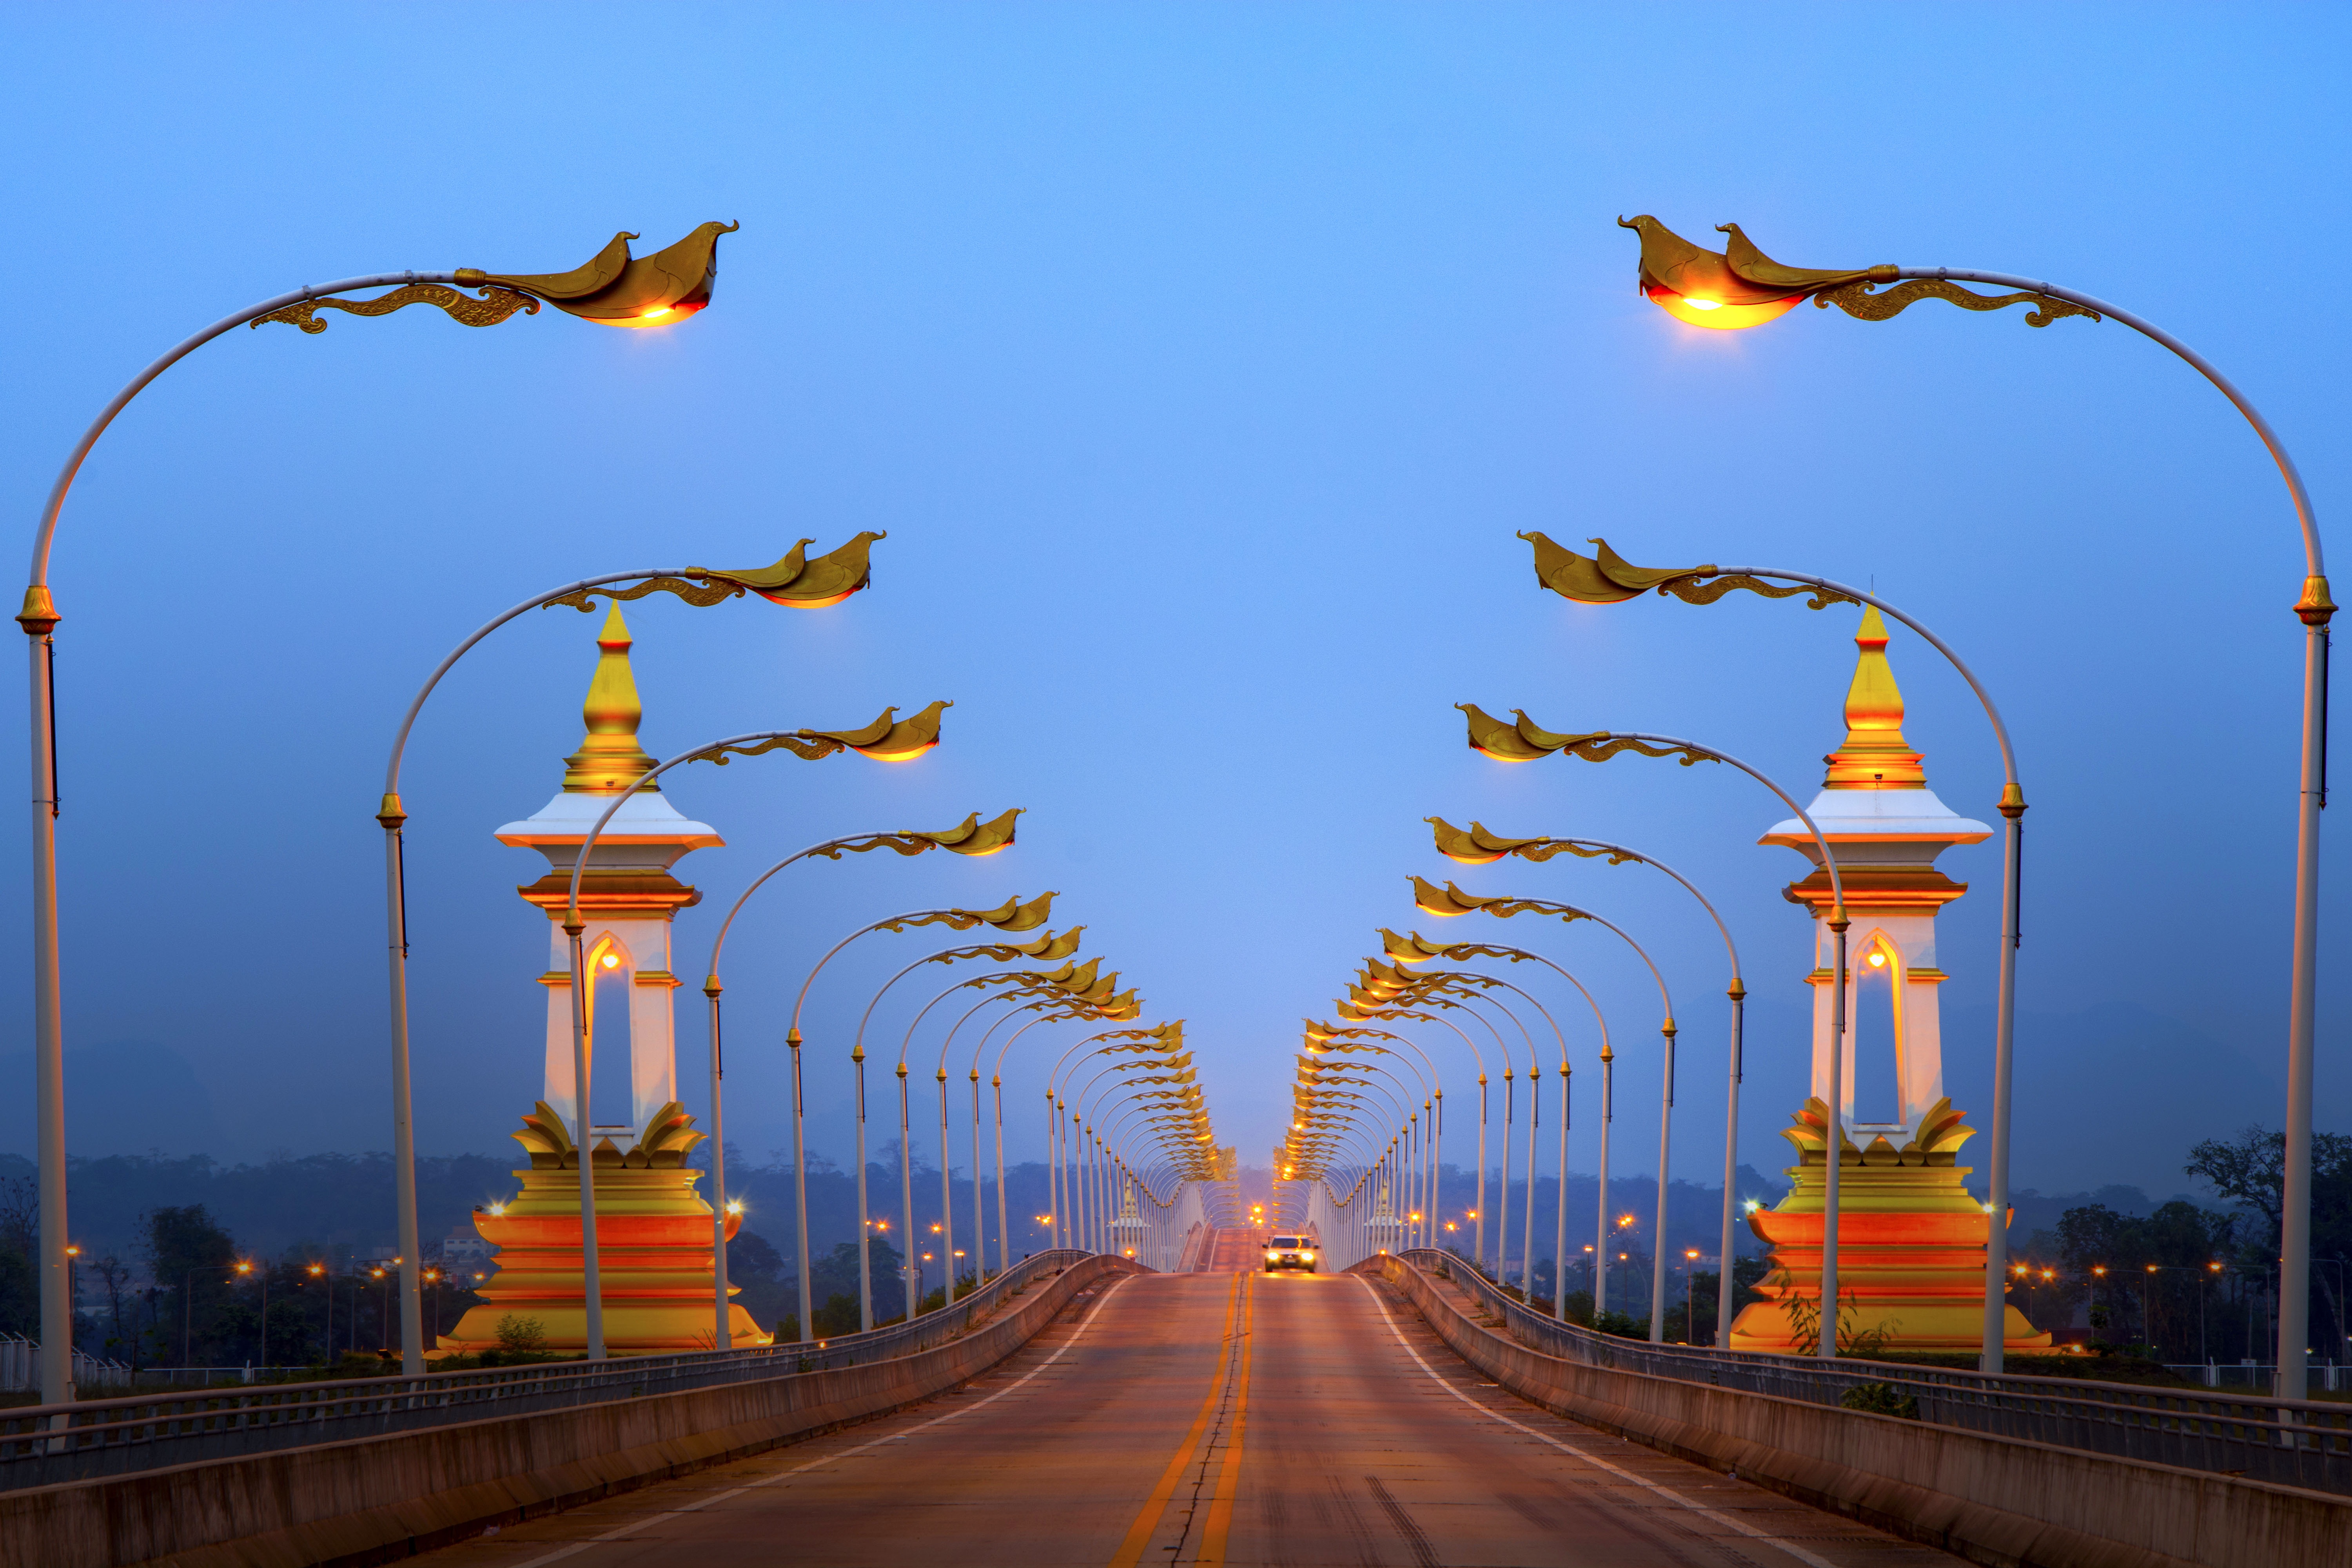
bridge, night, cityscape, dusk, transportation, arch, evening, tower, landmark, street light, friendship, lighting, light fixture, prosper said the